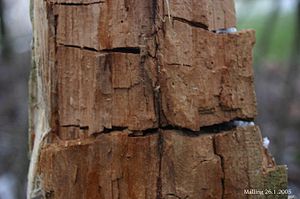
Trænedbrydende svamp
Brunmuld, dvs. trøske bestående af lignin.
Brunmuld er den rensede lignindel af veddet.
Trænedbrydende svampe omfatter flere arter af svampe som typisk nedbryder fugtigt træ. Det er oftest dødt træ, men kan også være levende træ. Eksempler er honningsvamp og rodfordærver.